Theatre Royal, Aldershot

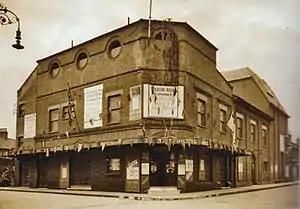
The Theatre Royal in 1945

The Theatre Royal was a theatre in Aldershot in Hampshire which opened in 1891 and was demolished in 1959. The teenage Charlie Chaplin appeared there in 1904 and the actor James Mason is believed to have made his stage début at the theatre in 1931.